Doukissis Plakentias station

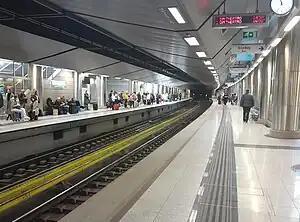
Metro station platforms

Doukissis Plakentias, sometimes known simply as Plakentias, is an Athens Metro and Suburban Railway station situated at the end of Doukissis Plakentias Avenue in Chalandri, a municipality in the regional unit of North Athens, Attica, Greece. It is named after the Duchess of Plaisance, a philhellene who owned much of the land in the part of Attica where the station now stands. The metro station lies underground, while the Suburban Railway station lies within the median strip of the A6 motorway (Attiki Odos).